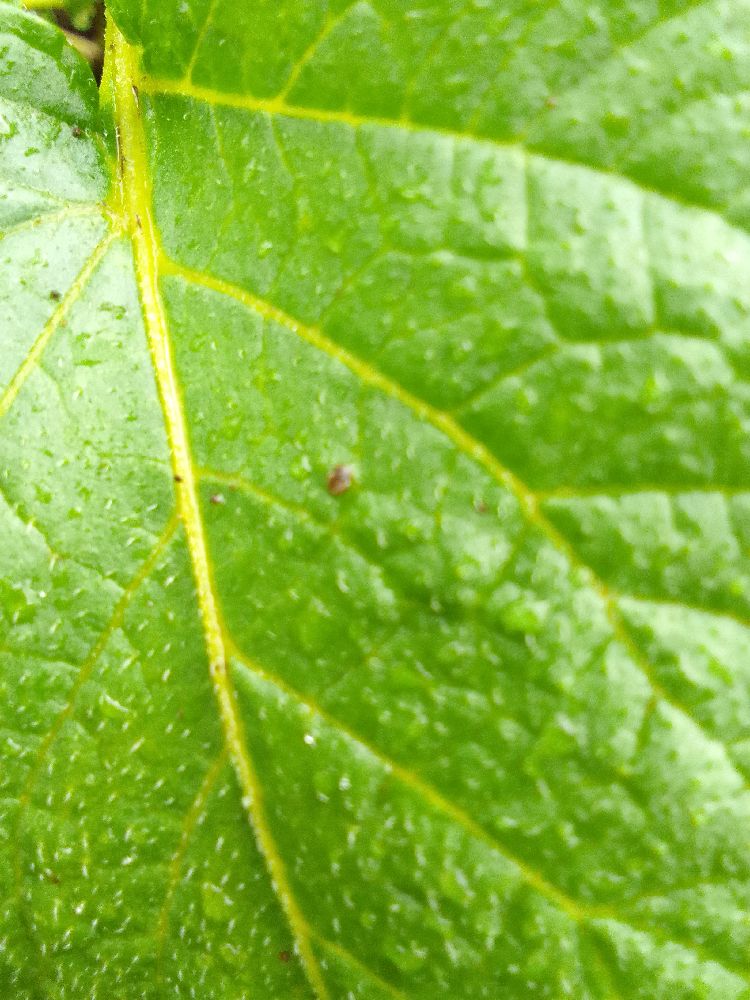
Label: Healthy